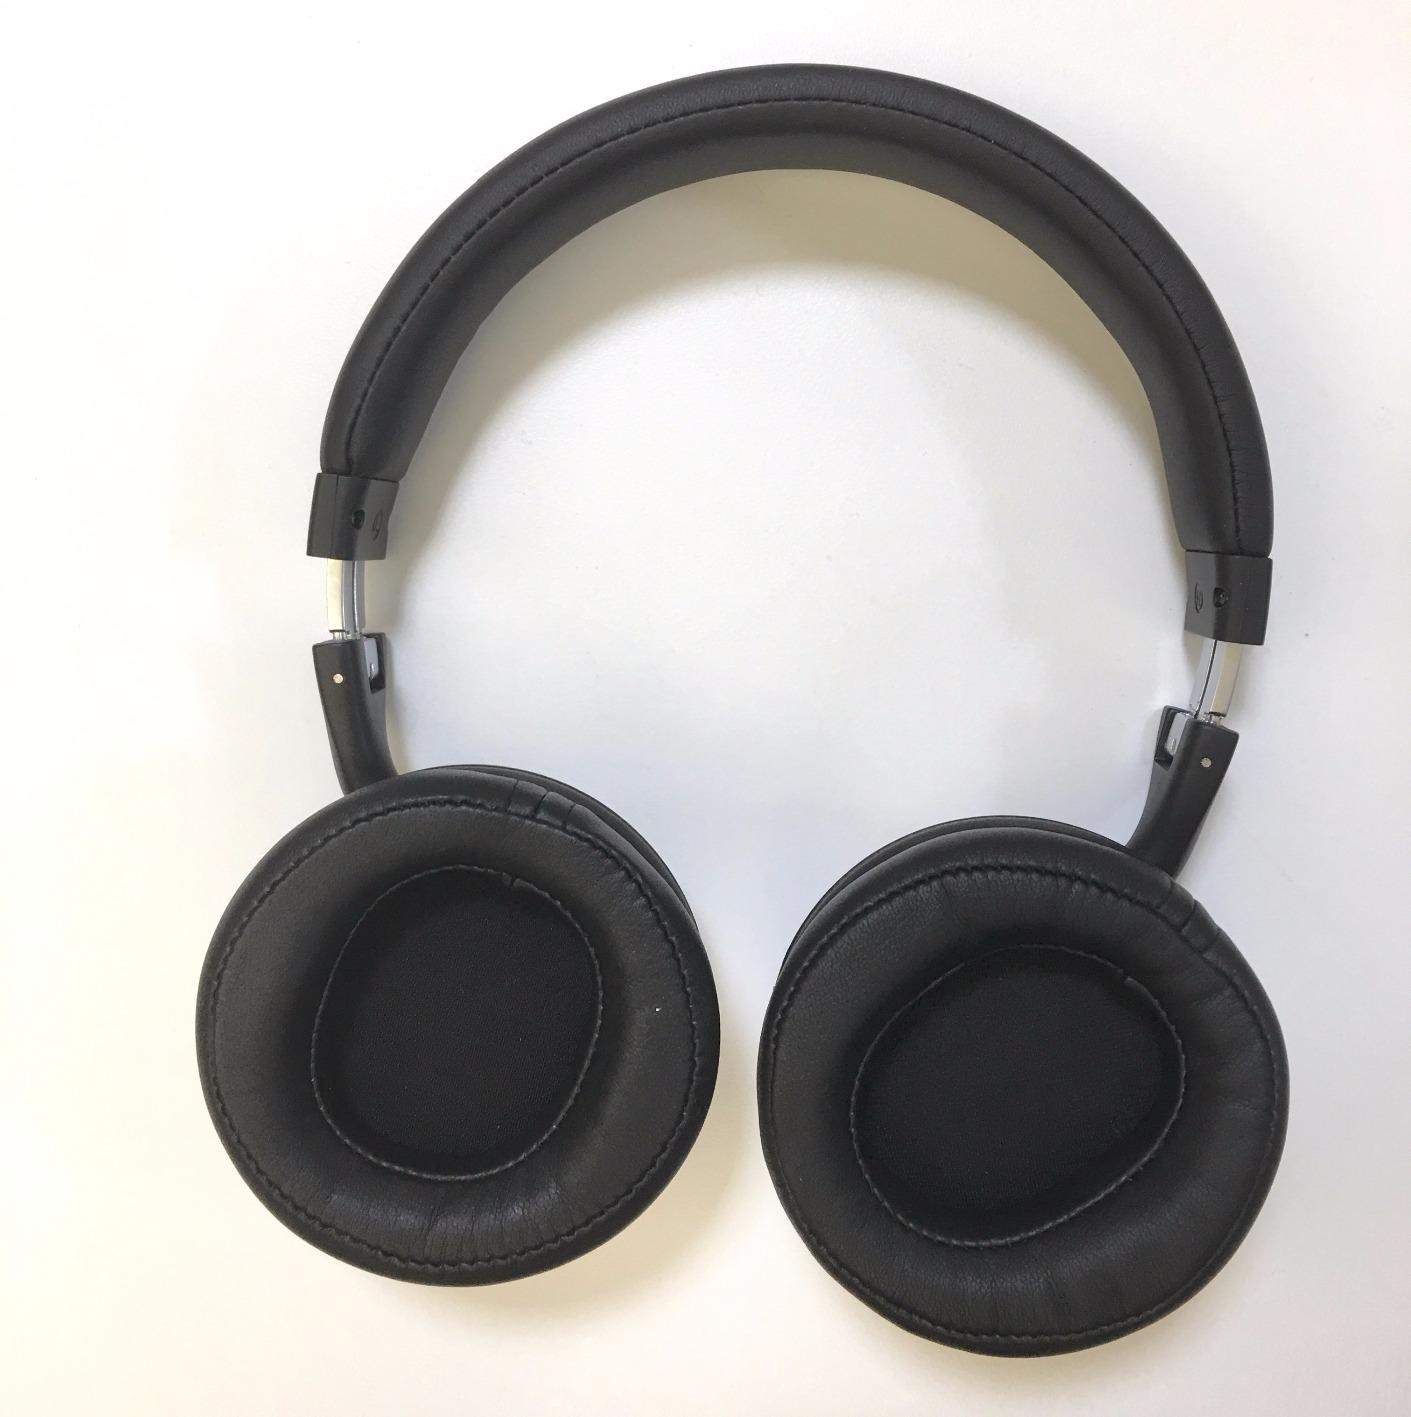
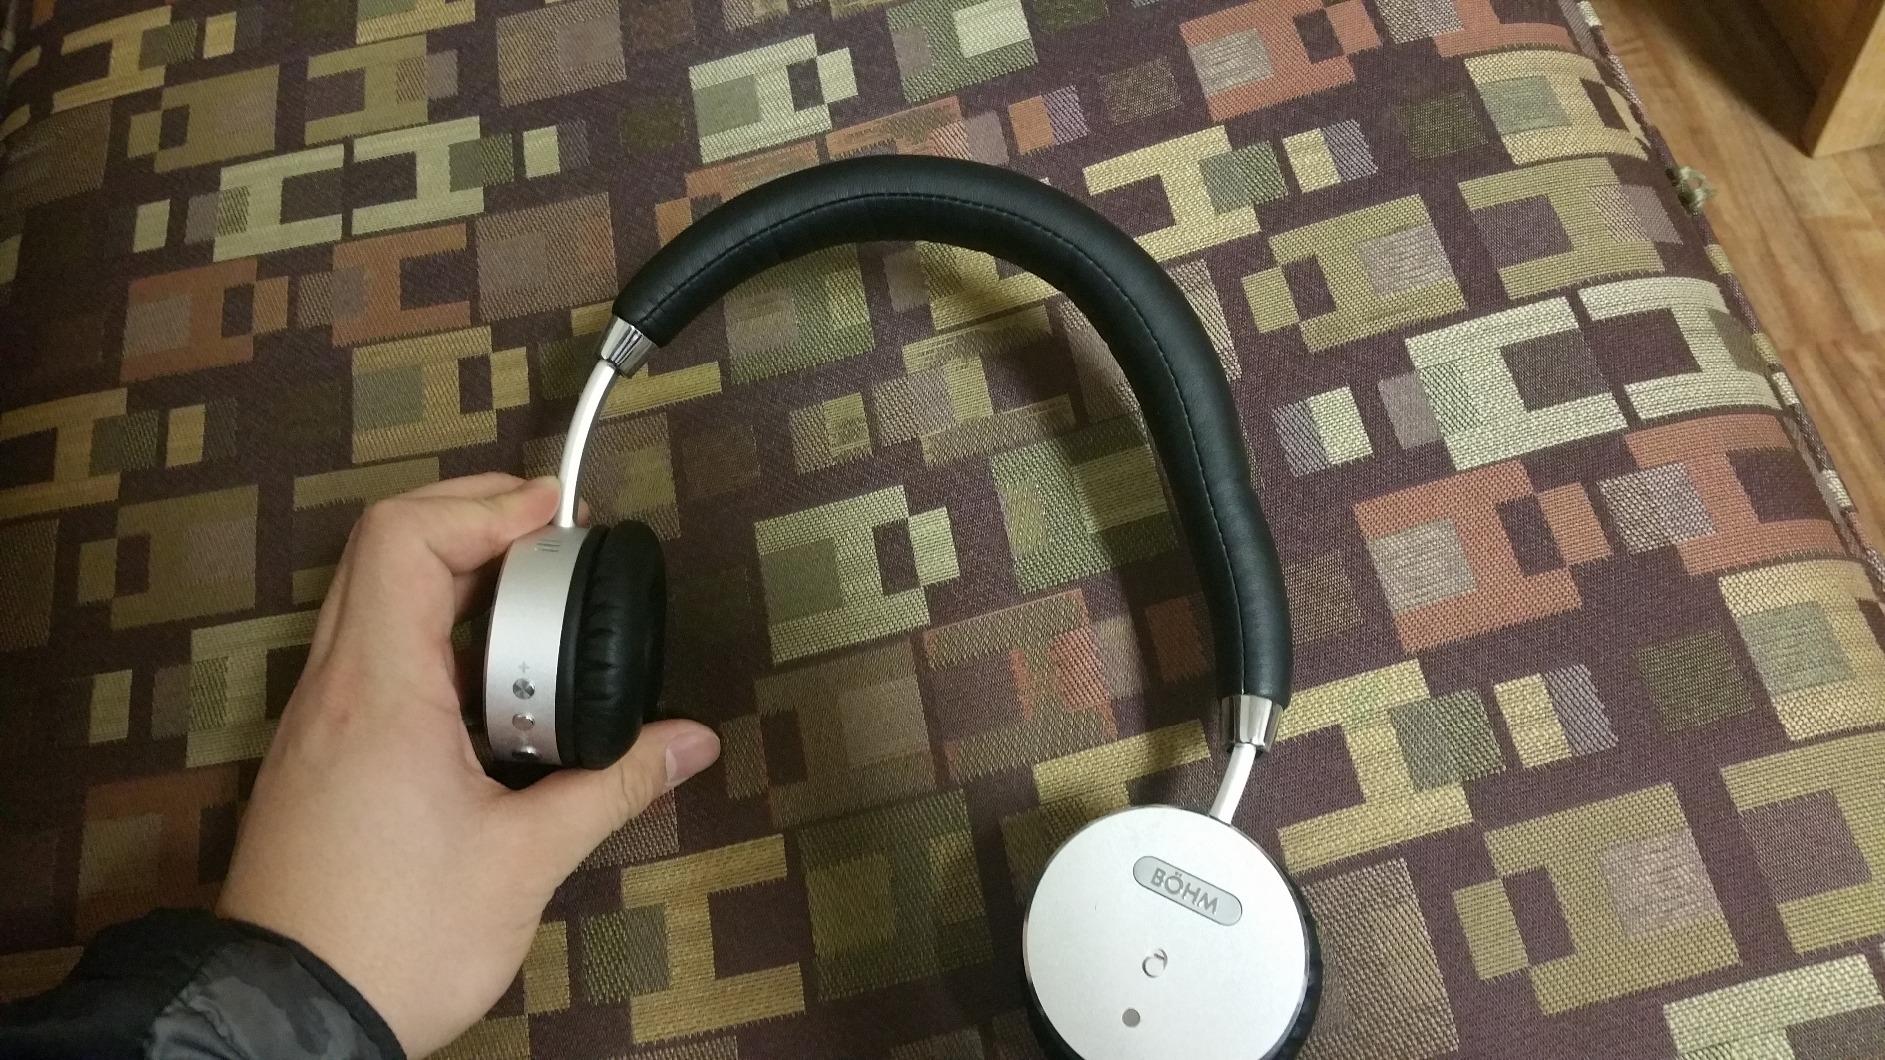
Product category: headphones
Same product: no